Catherine of Alexandria

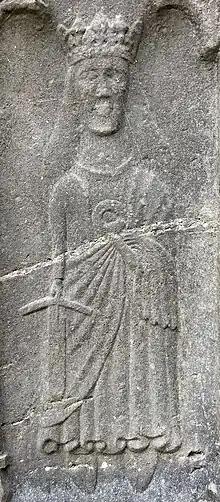
A carving of Saint Catherine of Alexandria from the O'Crean Tomb in Sligo Abbey dating from 1506.

St. Catharine's College, Cambridge was founded on St Catharine's Day (25 November) 1473 by Robert Woodlark (provost of King's College, Cambridge) who sought to create a small community of scholars who would study exclusively theology and philosophy. Woodlark may have chosen the name in homage to Catherine of Valois, mother of Henry VI of England, although it is more likely that it was named as part of the Renaissance cult of Saint Catherine, who was a patron saint of learning. St Catherine's College, Oxford, developed from the Delegacy for Unattached Students, formed in 1868.